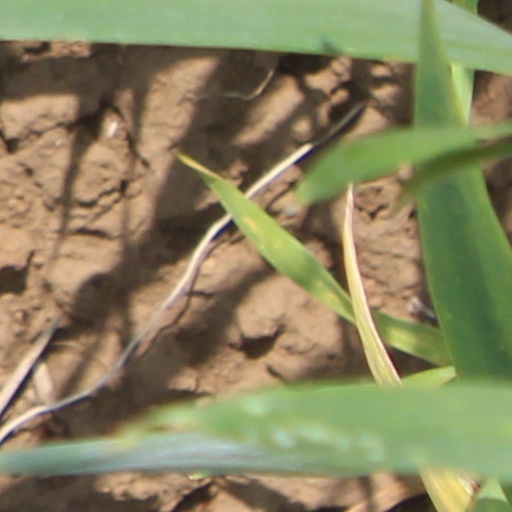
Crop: wheat